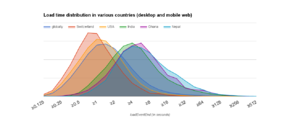
Dans le domaine de l'informatique, le temps de réponse est une mesure de la performance d'une application interactive. Il peut être défini comme le temps qui s'écoule entre la fin d'une demande adressée à un ordinateur et le début de la réponse. C'est une notion qui comporte des aspects techniques mais aussi des aspects liés à l'ergonomie de l'interface entre l'utilisateur et le système.